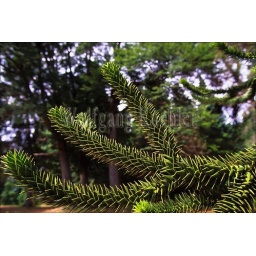
Argentina, near bariloche, lake nahuel huapi, isla victoria, monkey tree, branch